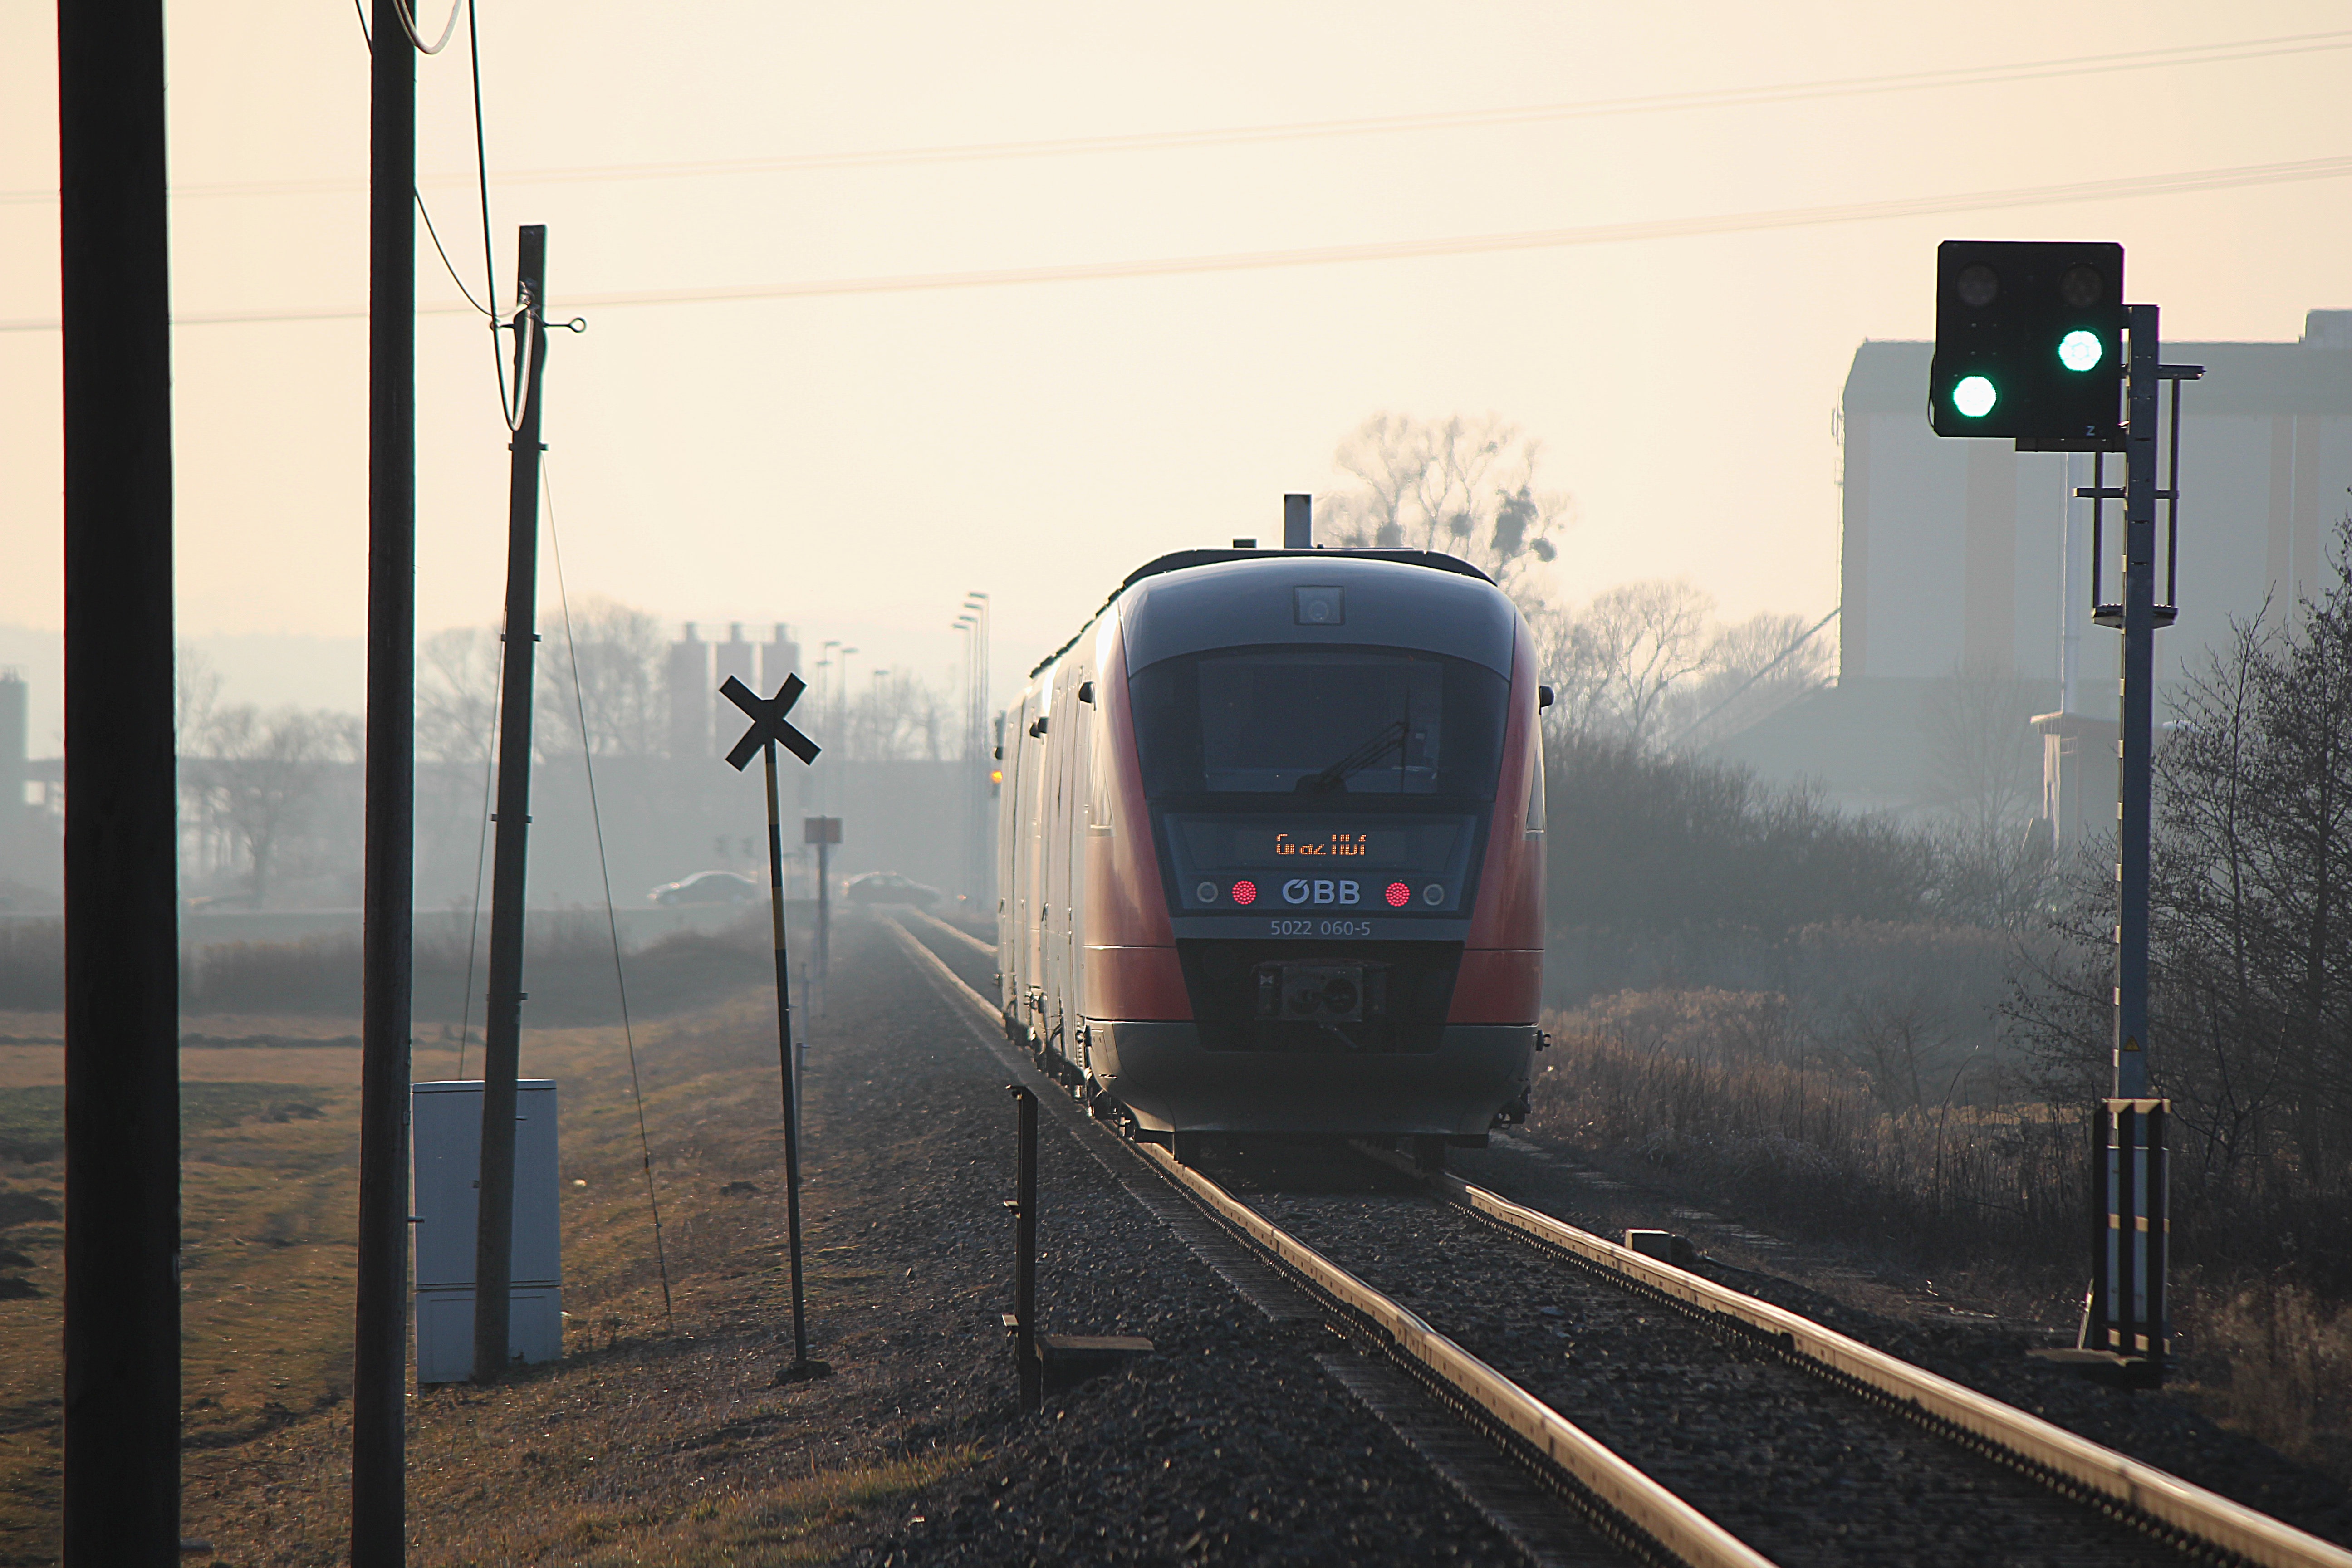
track, railway, morning, train, transport, vehicle, electricity, public transport, locomotive, seemed, rail transport, railroad tracks, rolling stock